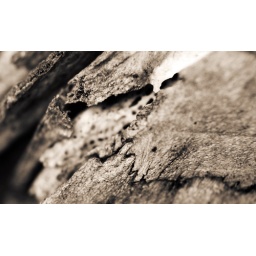
An old cattle skull found leaning against a tree in Southern Oregon